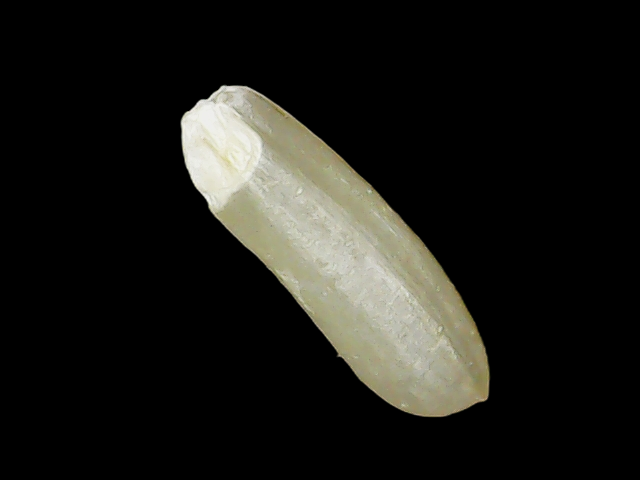
Rice variety: Binadhan14